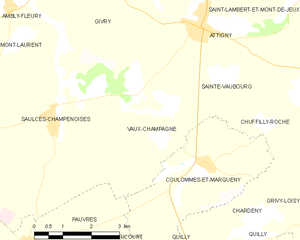
Carte des communes françaises: Vaux-Champagne